Malu Dreyer

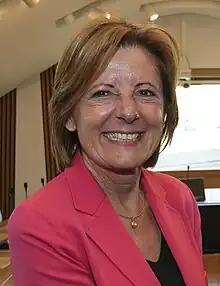
Dreyer in 2023

Marie-Luise "Malu" Dreyer (born 6 February 1961) is a German politician of the Social Democratic Party (SPD) who served as the 8th minister-president of Rhineland-Palatinate from 2013 to 2024. She is the first woman to hold this office. She served a one-year-term as president of the Federal Council from 1 November 2016 – 31 October 2017, which made her deputy to the president of Germany while in office. She was the second female president of the Federal Council and the sixth woman holding one of the five highest federal offices in Germany. On 19 June 2024 she announced her resignation from the office of minister-president with effect from 10 July.